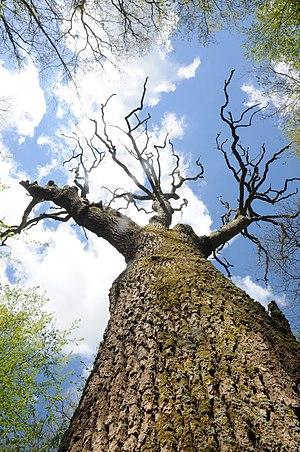
La forêt domaniale de Desvres, plus souvent dénommée « forêt de Desvres », est un des grands massifs boisés du Pas-de-Calais et de la région Hauts-de-France.